Eureka effect

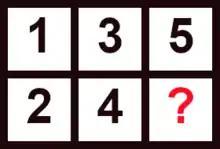
Example of a puzzle that requires an insight from the solver. Asked what goes in the blank square, and told that it is "not" the number six, the solver must realise that the image represents a gear stick and the answer is "R" for "Reverse".

The pool of insight problems currently employed by psychologists is small and tepid, and due to its heterogeneity and often high difficulty level, is not conducive of validity or reliability.